Kingston FC

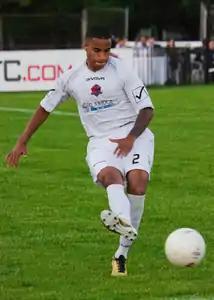
Guyanese international Taylor Benjamin played with Kingston FC during their regular season championship run.

In preparations for the 2013 CSL season the organization first act was to extend head coach Muldoon contract. Muldoon constructed a roster with a mixture of college, and players with professional experience. Notable additions to the roster were Jaroslav Tesař, Kenny Caceros, Cătălin Lichioiu, Jason Massie, Taylor Benjamin, Akil DeFreitas, Lukáš Bajer, and Stephane Assengue. His signings proved successful as the club enjoyed a remarkable turnaround within the CSL 1st Division, clinching the CSL regular season championship on September 29 with a 5–3 road win in Burlington. Both the First and Reserve division teams qualified for the 2013 CSL playoffs, the first post-season play ever in the history of Kingston FC. The Reserves dropped a 1–0 decision away to Toronto Croatia Reserves in the CSL quarter-finals. Kingston FC's first Division team, however, won home quarter-final and semi-final encounters against Serbian White Eagles (2–1) and London City (4–2), respectively, before losing the CSL Playoff Championship Final by a 3–1 score to SC Waterloo in Niagara Falls on November 3, 2013. At the conclusion of the season Guillaume Surot won the CSL Golden Boot Award, CSL MVP Award, and the Rookie of the Year. While Muldoon won the CSL Coach of the Year, and Mademba Ba won the CSL 2 Golden Boot award.